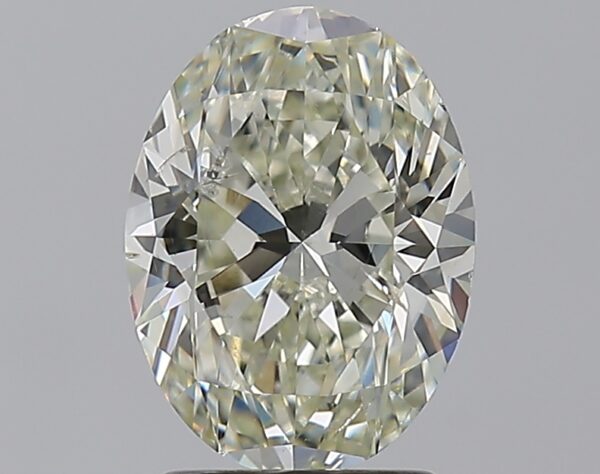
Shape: oval
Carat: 2
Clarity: SI1
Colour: K
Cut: EX
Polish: EX
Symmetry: EX
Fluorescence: N
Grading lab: GIA
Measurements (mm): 9.44 x 7.03 x 4.5